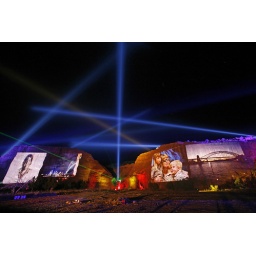
Highlights of the Yahoo! Time Capsule projected on canyon walls in Jemez, New Mexico.